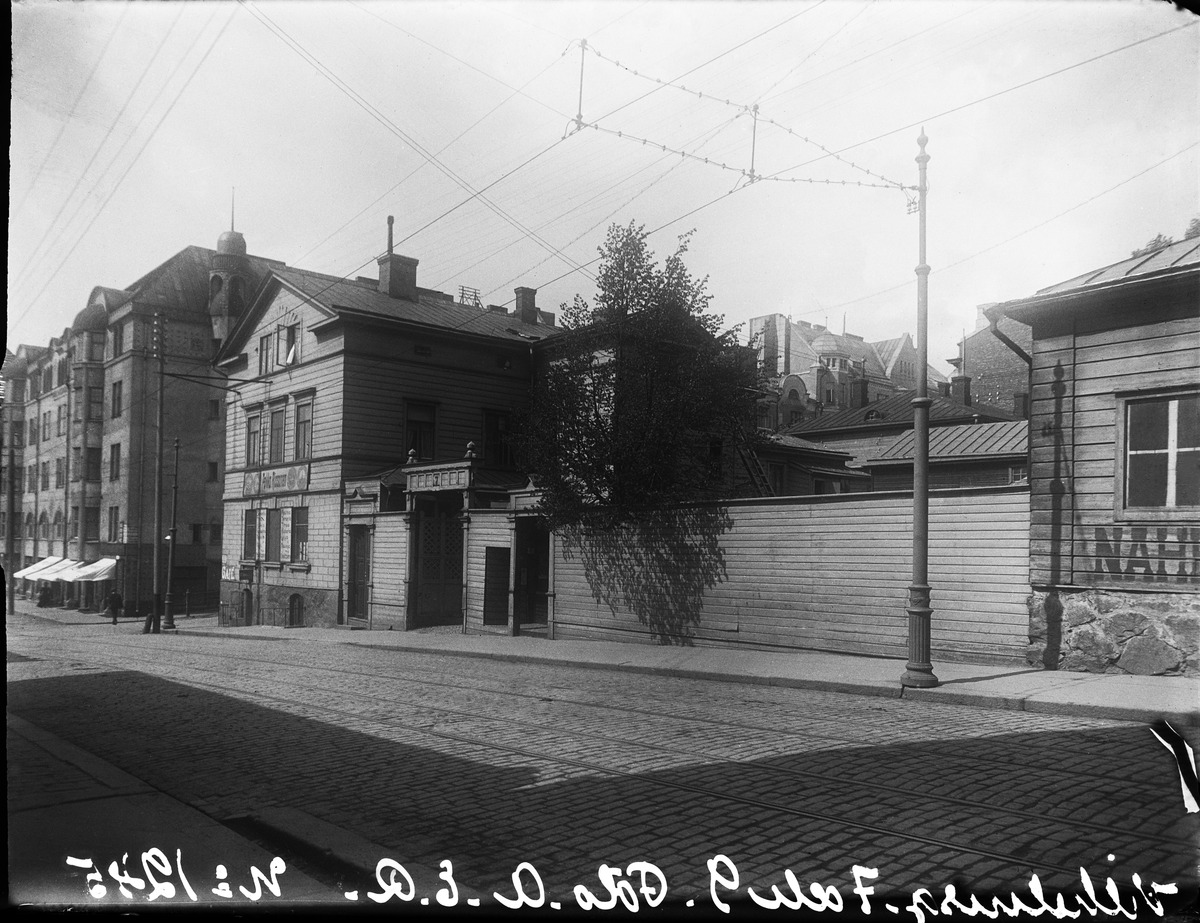
Näkymä Vilhonkatua pitkin kohti Mikonkatua
sisällön kuvaus: Näkymä Vilhonkatua pitkin kohti Mikonkatua. Etualalla Vilhonkatu 7 (Mikonkatu 25, nyk. 23), rakennuksessa kahvila sekä rakennustarvikeliike Pekka Rissanen. Taustalla vasemmalla Vilhonkatu 9 (Mikonkatu 18). mustavalkoinen
Kuvaaja: Rosenbröijer, A.E., valokuvaaja
Ajankohta: kuvausaika 1906 - 1909
Paikka: Suomi, Uusimaa, Helsinki, Kluuvi Helsinki, Vilhonkatu 7, 9. Mikonkatu 18, 23, 25
Aiheet: kadut, rakennukset puurakennukset asuinrakennukset kerrostalot, aidat, portit, pihat, jalkakäytävät, pylväät, kaapelit, kahvilat, kyltit, toimitilat myymälät, myyntiedustajat agentuurit, puut